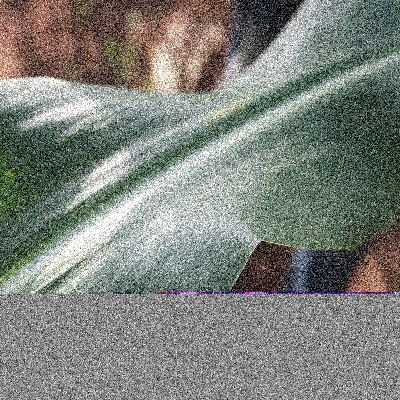
Label: Corn_(Maize)___Leaf_Spot